Answer in natural language. Considering the relative positions, where is dark brown wooden bed with white blanket with respect to black circular chair with four legs? Choose between the following options: left or right
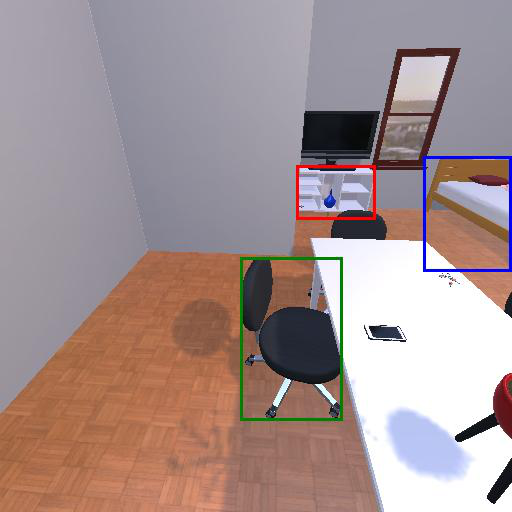
<answer>right</answer>